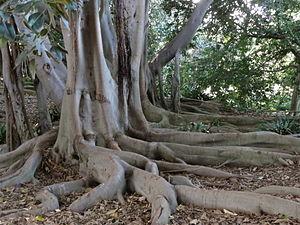
Les contreforts sont des nervures saillantes situées à la base du fût au-dessus du niveau du sol et raccordant les principales branches latérales à la partie inférieure du fût.